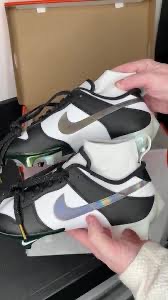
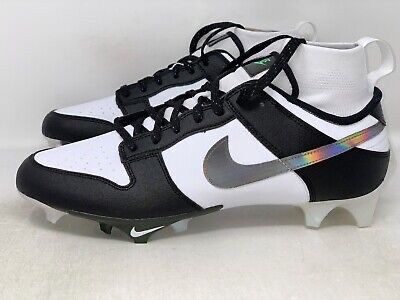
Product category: misc
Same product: yes